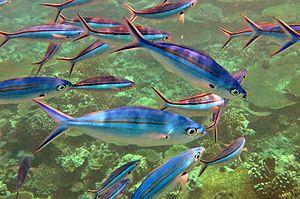
Un banc (mixte) de fusiliers à rayures variées (Caesio varilineata) aux Maldives (atoll de Baa).
Caesio est un genre de poissons osseux de la famille des Caesionidés.
Les fusiliers sont une famille de poissons de l'ordre des Perciformes représentée par quatre genres et vingt espèces, essentiellement tropicales.
L'atoll de Baa est un archipel circulaire des Maldives situé dans la division administrative du même nom, et comprenant géographiquement la moitié sud de l'atoll Maalhosmadulu.